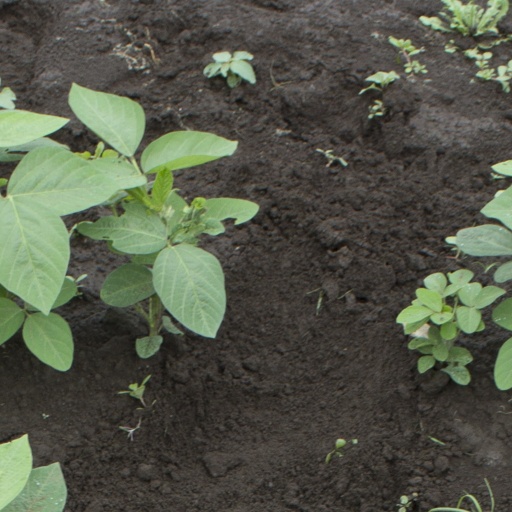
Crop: soybean